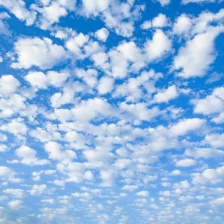
Cloud type: Cirrocumulus